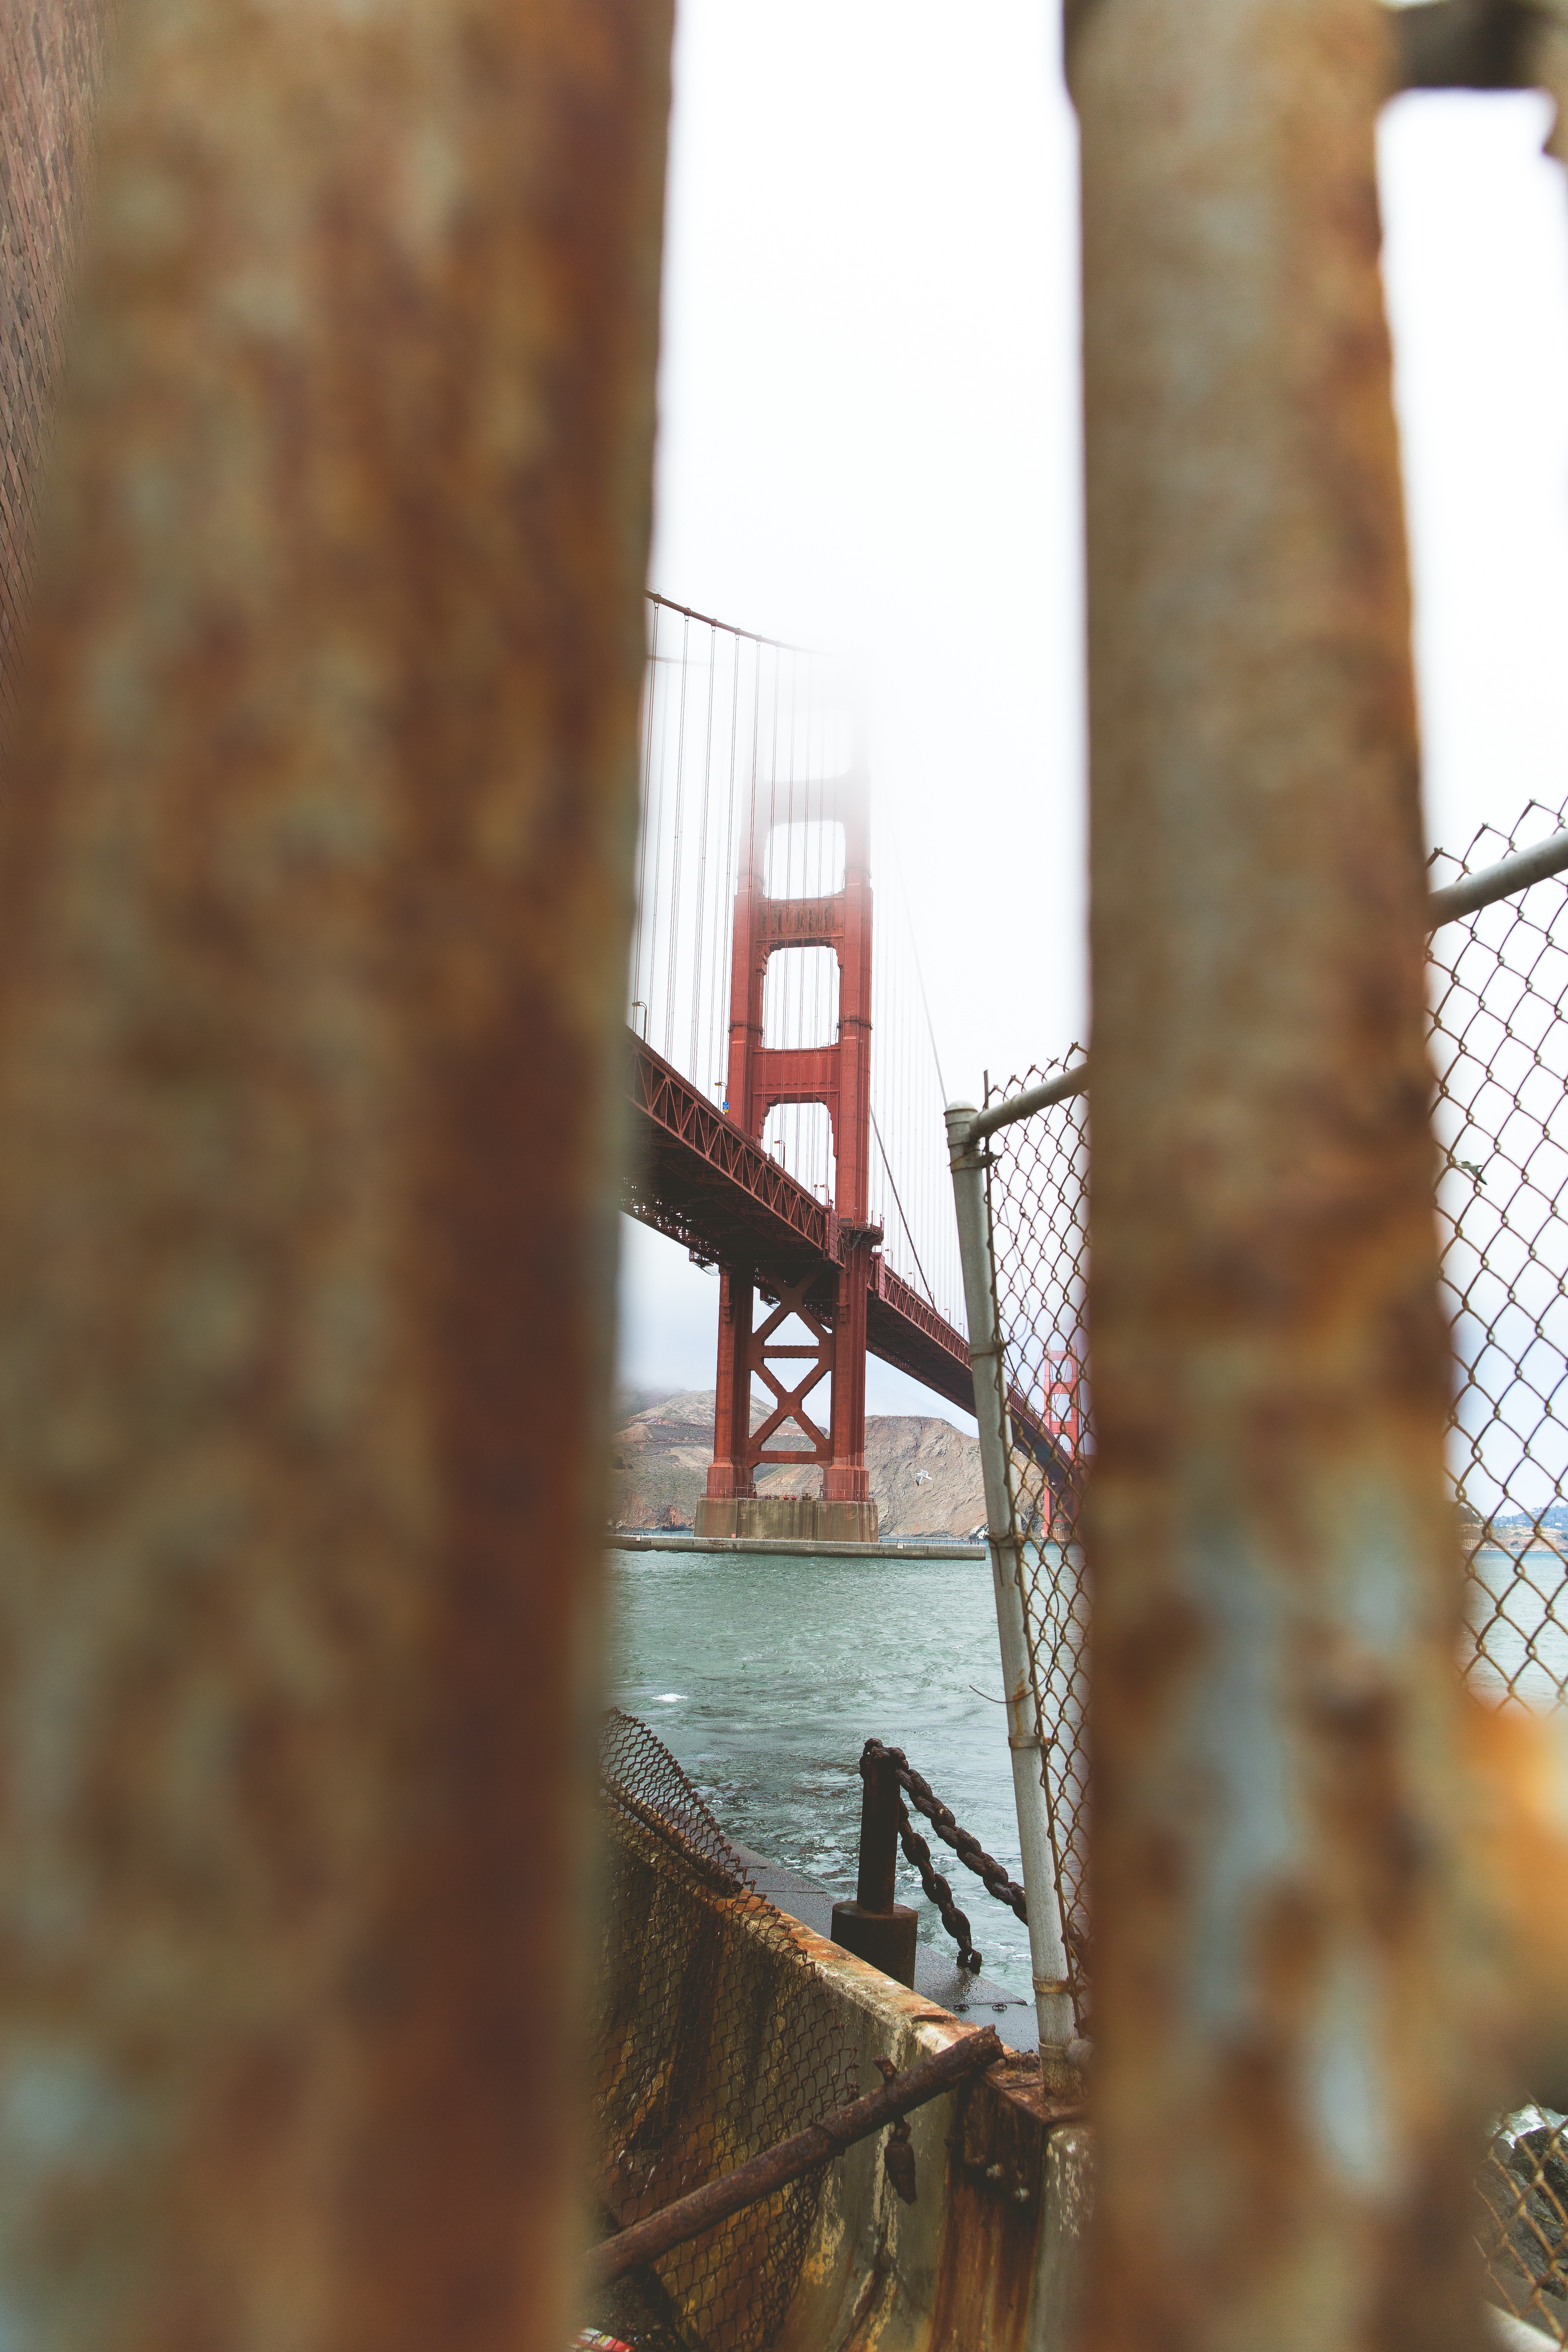
wood, vehicle, tower, mast, temple